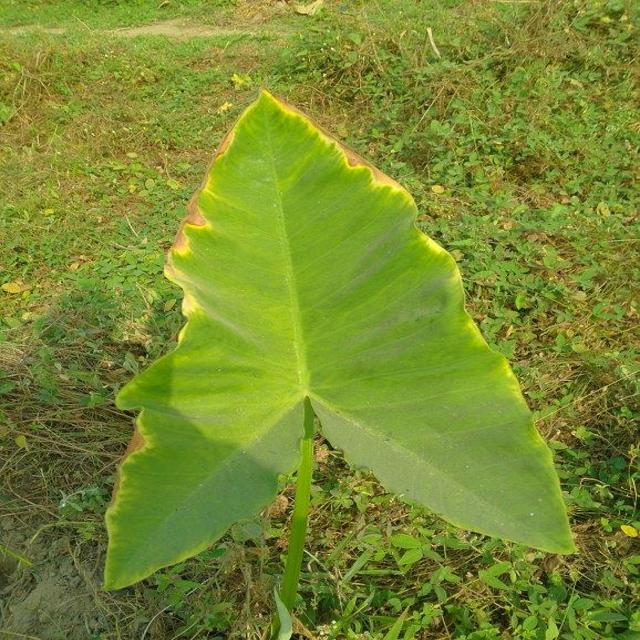
Label: Early_Blight